Gaius Caristanius Fronto

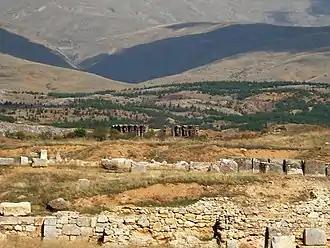
Antioch in Pisidia

In the words of G.L. Cheesman, Caristanius Fronto came of a family "of Italian origin, but had never risen into prominence there. One of its members was presumably enrolled in the army during the civil wars, and included among the veterans settled in the 'colonia' at Antioch", that is Antioch in Pisidia Other inscriptions there attest to an ancestor with a similar name, Gaius Caristanius Fronto Casesianus Julius. Casesianus Julius was the representative of Publius Sulpicius Quirinius, the titular duumvir of the "colonia", and Cheesman surmises that Casesianus Julius participated in the war against the Homonadesians who had settled in the Taurus Mountains between Attaleia and Ikonion, a war that Quirinius brought to a successful conclusion. Cheesman dates Quirinius' role in this conflict to between 8 and 6 BC, which gives an approximate date for Caseianus Julius.